Bronwen Neil

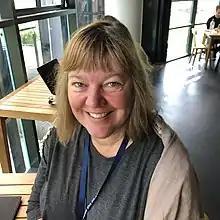
Professor Bronwen Neil

Bronwen Neil FAHA (born 1969) is an Australian academic. She is a Professor of Ancient History at Macquarie University. She is an expert on Byzantine Greek and medieval literature, early Christianity, and ancient letter collections in Greek and Latin.